Cherylene Lee

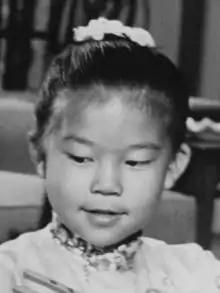
Cherylene Lee in "Dennis The Menace" in 1962.

Lee was born and raised in Los Angeles, and was a fourth-generation Chinese-American. She had two sisters, Priscilla "Puggy" and Virginia. She began a career as a child actress and dancer at age three, and performed in a song and dance team with her sister Virginia in Las Vegas for three summers. She graduated from UC Berkeley with a BA in Paleontology and from UCLA with an MS in Geology. She subsequently managed an alternative wastewater treatment plant as a Disney Imagineer. In 1977, she returned to the stage, performing in "A Chorus Line". In 1983, she began writing plays, poetry, and fiction. Her plays include "The Legacy Codes" about the Wen Ho Lee affair and "Carry the Tiger to the Mountain" about the death of Vincent Chin.